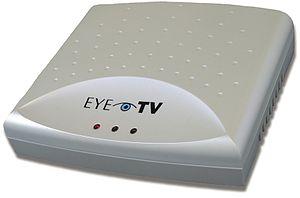
Elgato Systems est un fabricant allemand d'électronique grand public basé à Munich. Il s'est rendu célèbre au-delà des limites régionales en 2002 grâce à la gamme EyeTV, qui permet de regarder la télévision sur Mac et sur d'autres appareils. Ces produits ont valu de nombreuses récompenses à Elgato, qui s'est vu classé en tant que numéro un du marché dans ce domaine par les médias. En plus de la gamme EyeTV, l'entreprise produit entre autres du matériel et des logiciels de domotique.